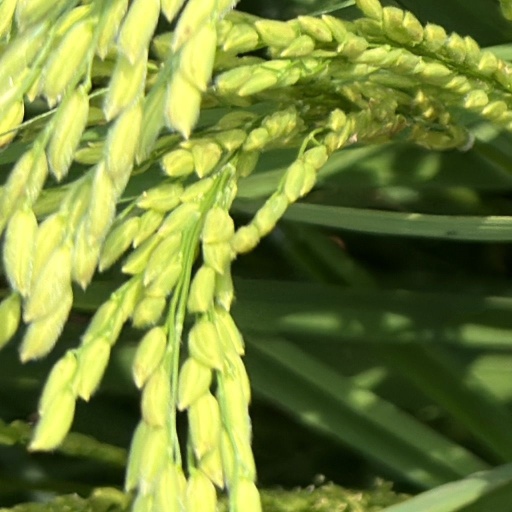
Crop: rice